St Ninian's Chapel, Braemar

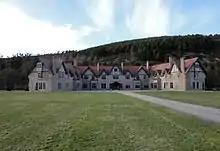
Mar Lodge

St Ninian's Chapel in Braemar, Aberdeenshire, Scotland, is a Grade B listed Anglican chapel located in the grounds of the Mar Lodge Estate. Built from 1895 to 1898 for use as a private chapel by the family of Alexander Duff, 1st Duke of Fife, owners of Mar Lodge, it has been the property of the Diocese of Aberdeen and Orkney in the Scottish Episcopal Church since 1899. St Ninian's Chapel is the most westerly church in the Diocese.